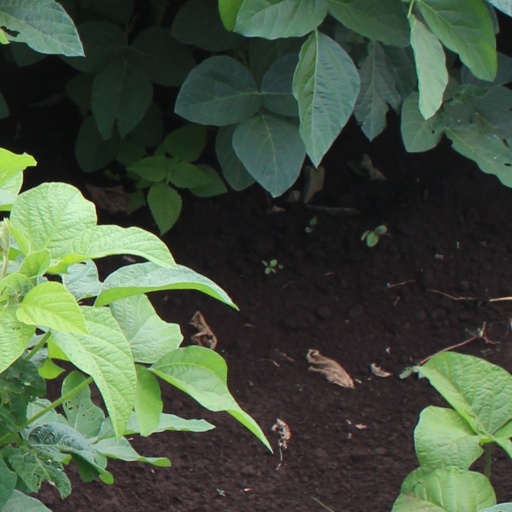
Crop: soybean